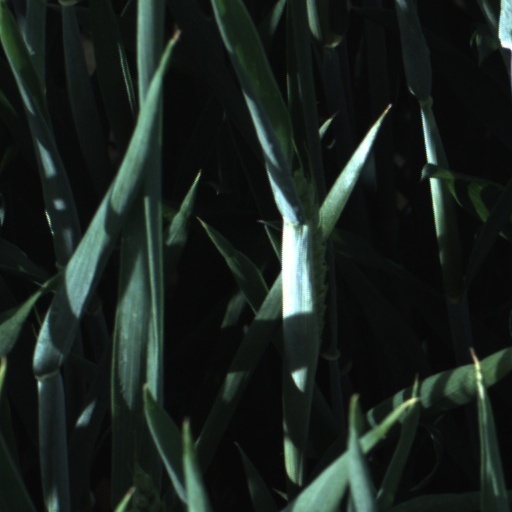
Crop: wheat